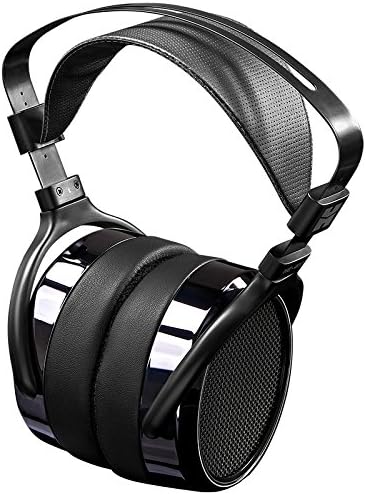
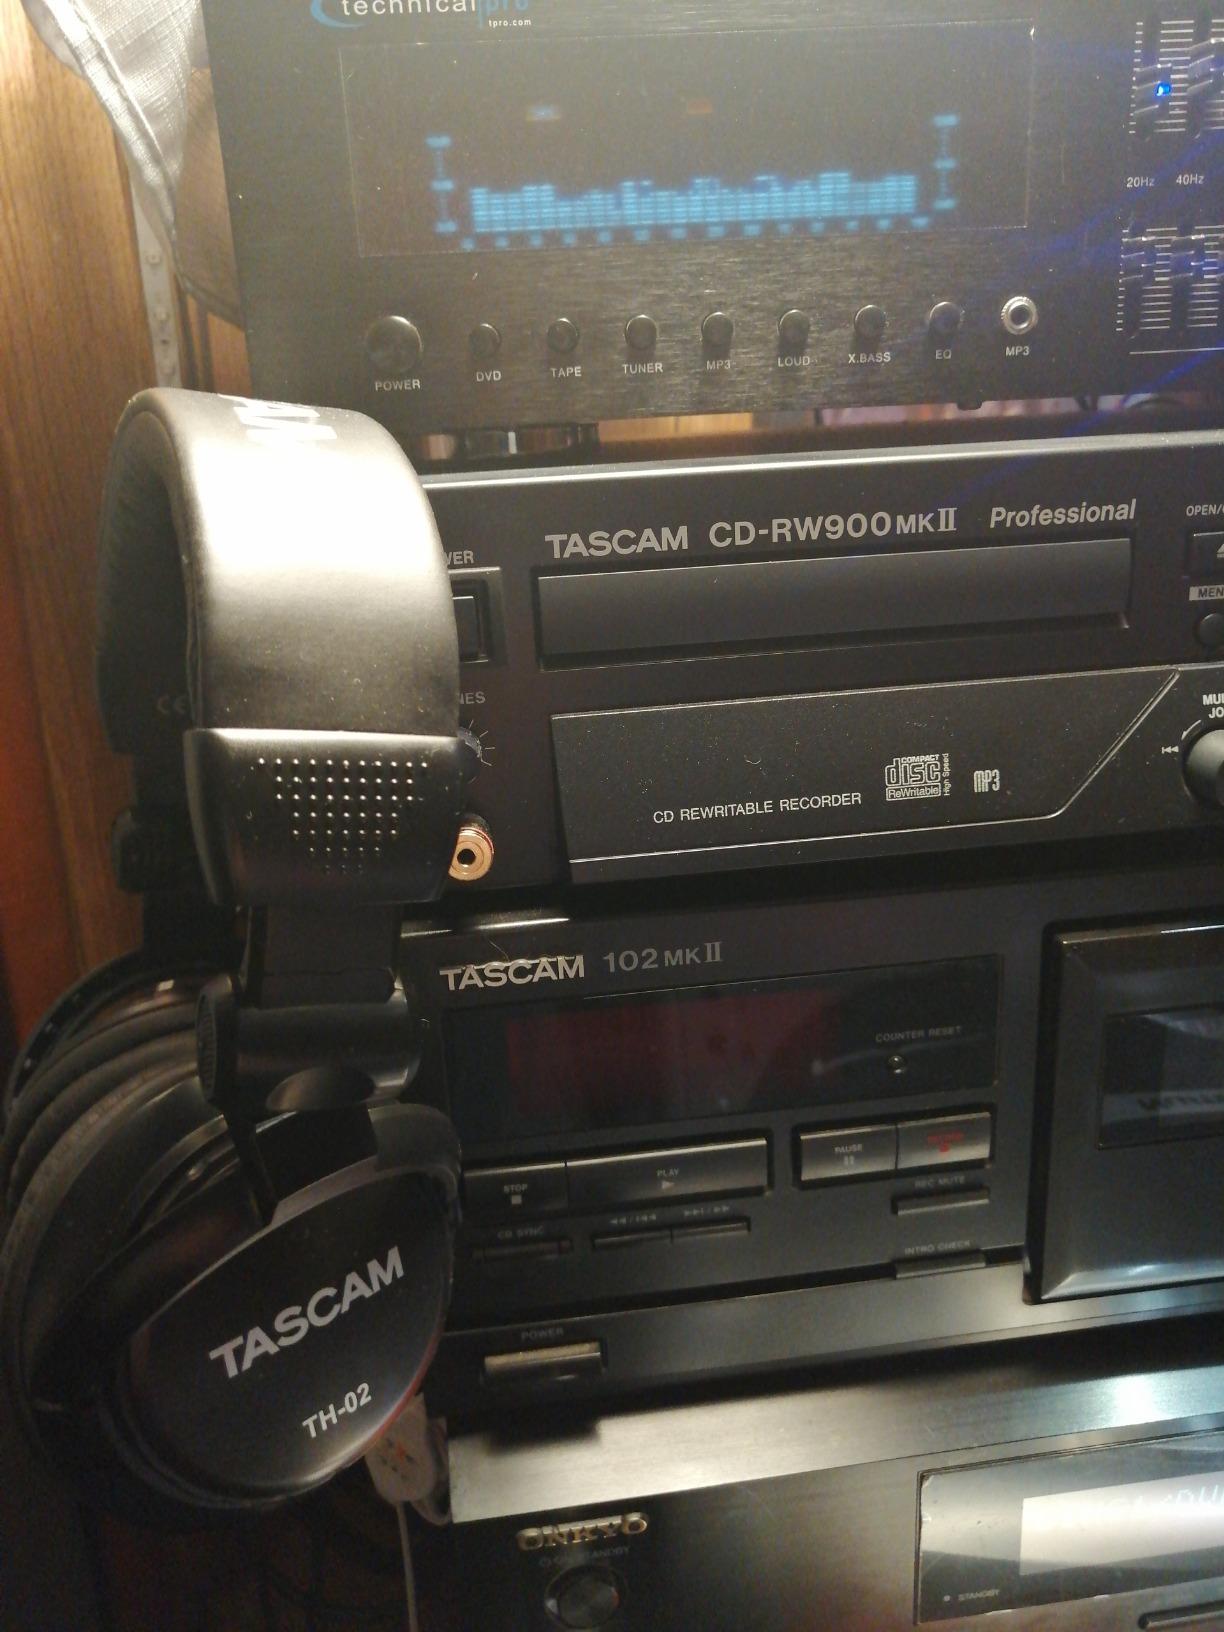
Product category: headphones
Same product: no